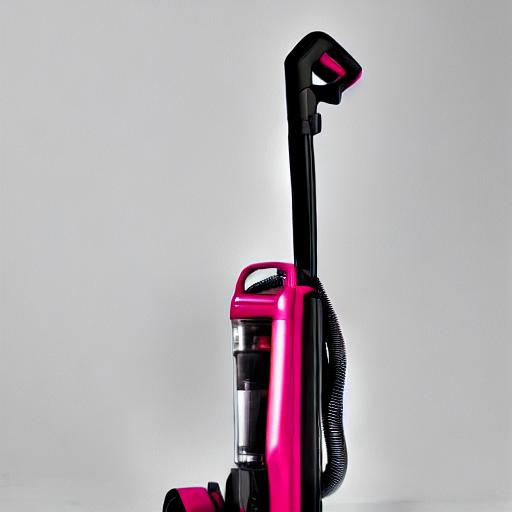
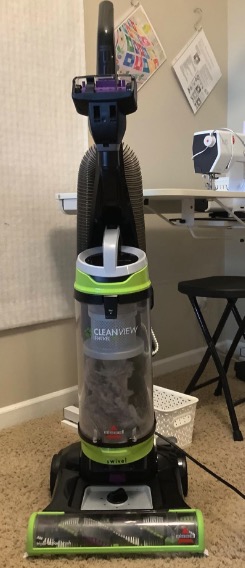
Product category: items_vacuum
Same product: no